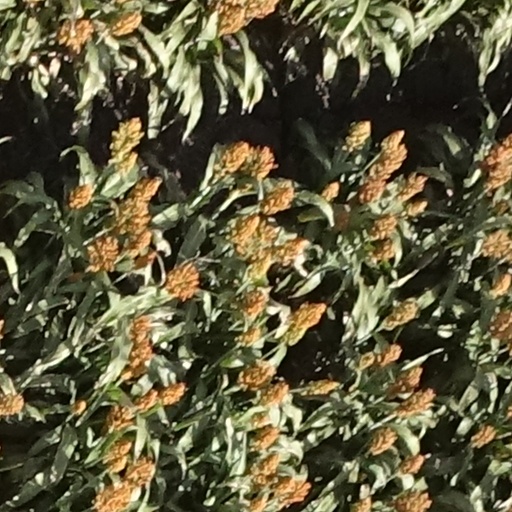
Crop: sorghum